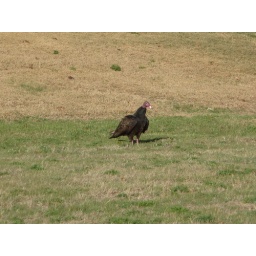
This guy was kind of out of place, just chilling on some open grass near the bike path.